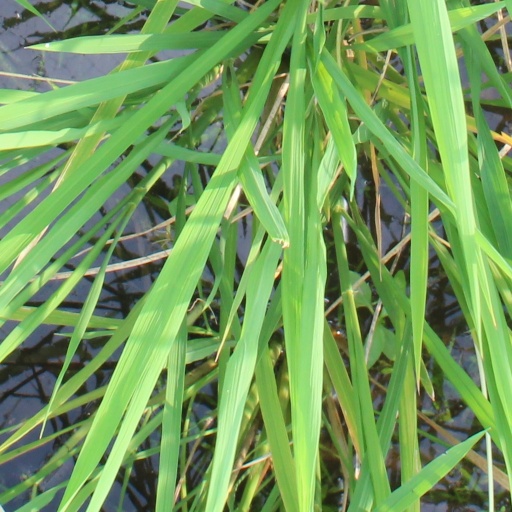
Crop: rice